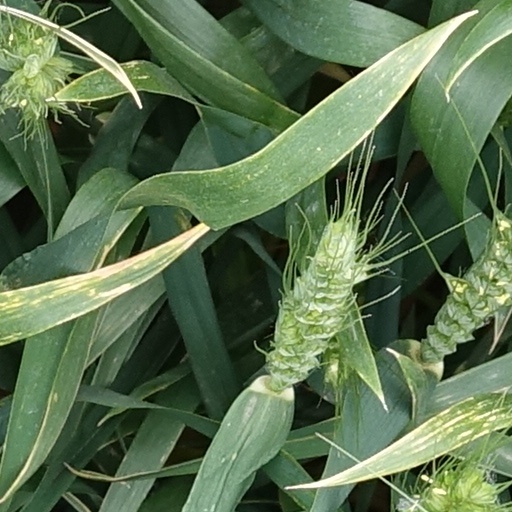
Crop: wheat